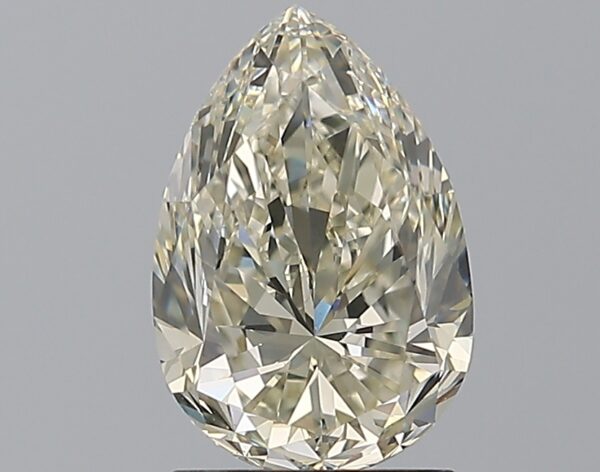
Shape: pear
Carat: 2
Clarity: VS1
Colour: L
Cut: GD
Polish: EX
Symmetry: VG
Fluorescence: F
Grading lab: GIA
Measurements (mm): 9.86 x 6.66 x 4.53